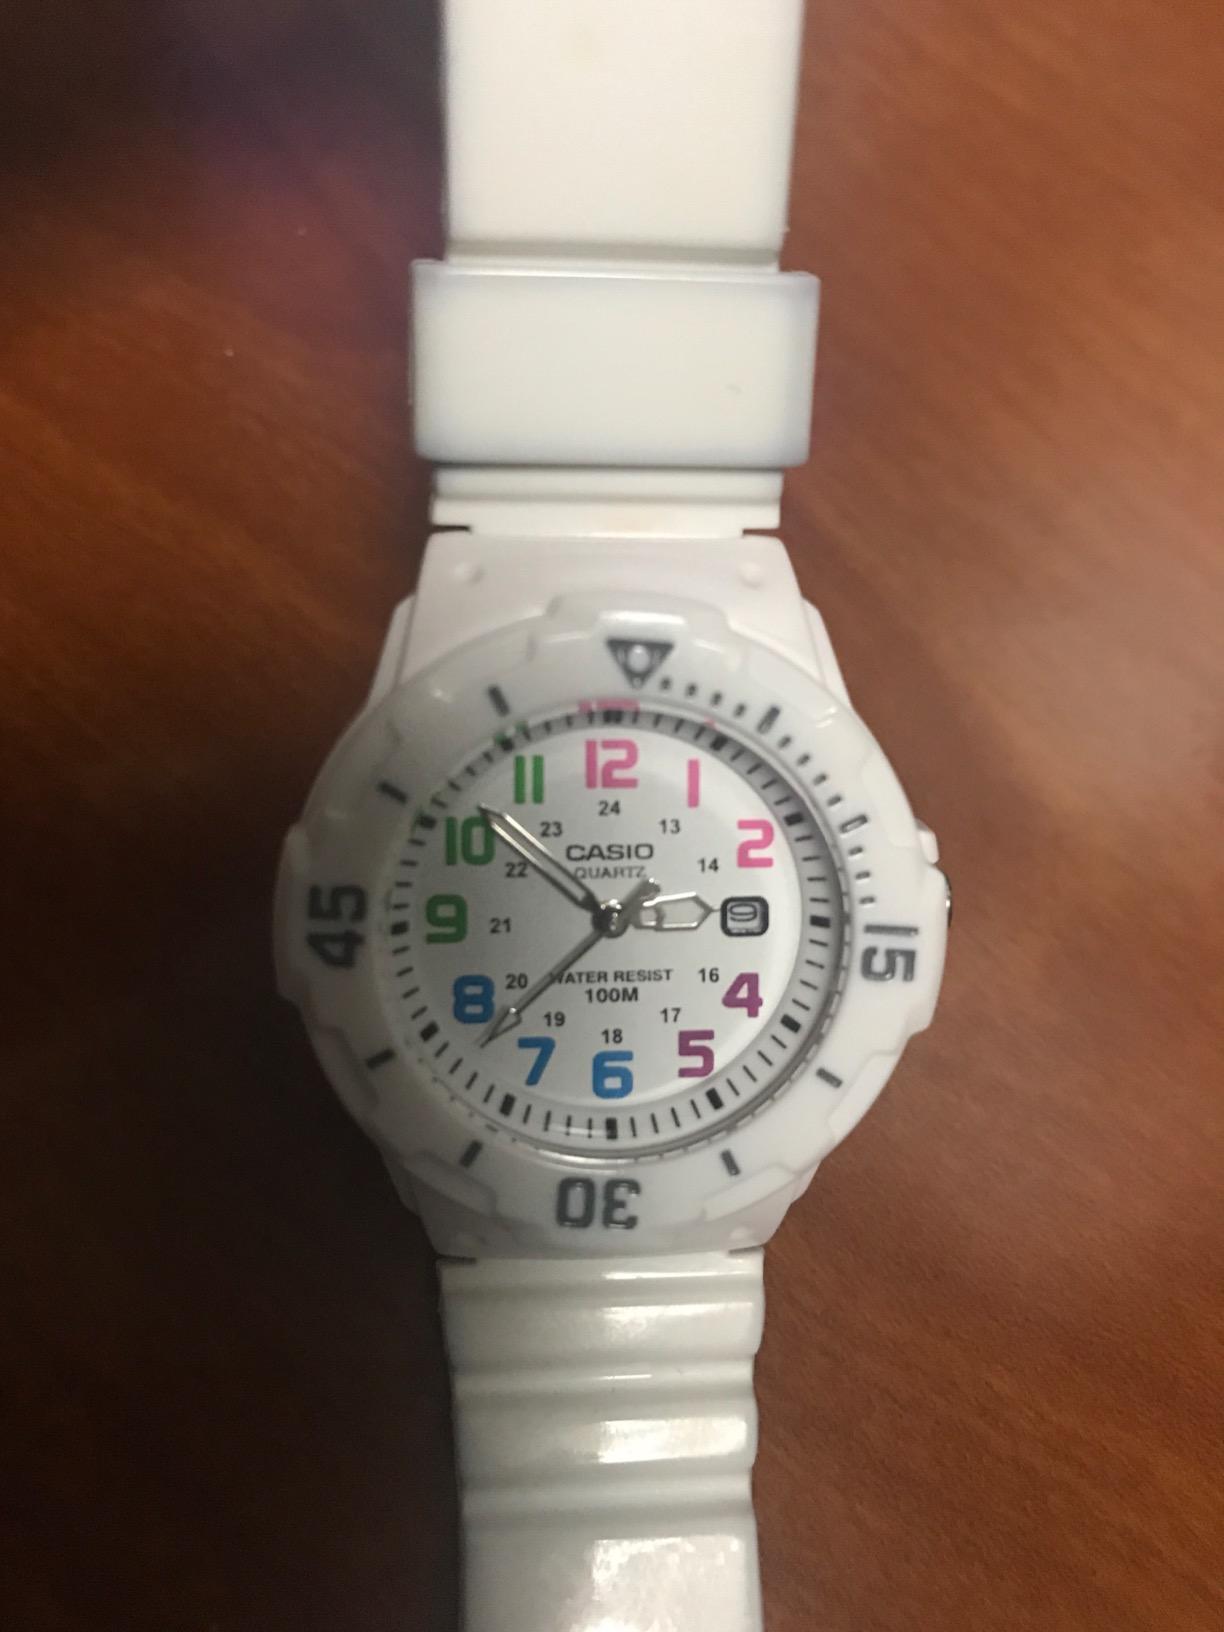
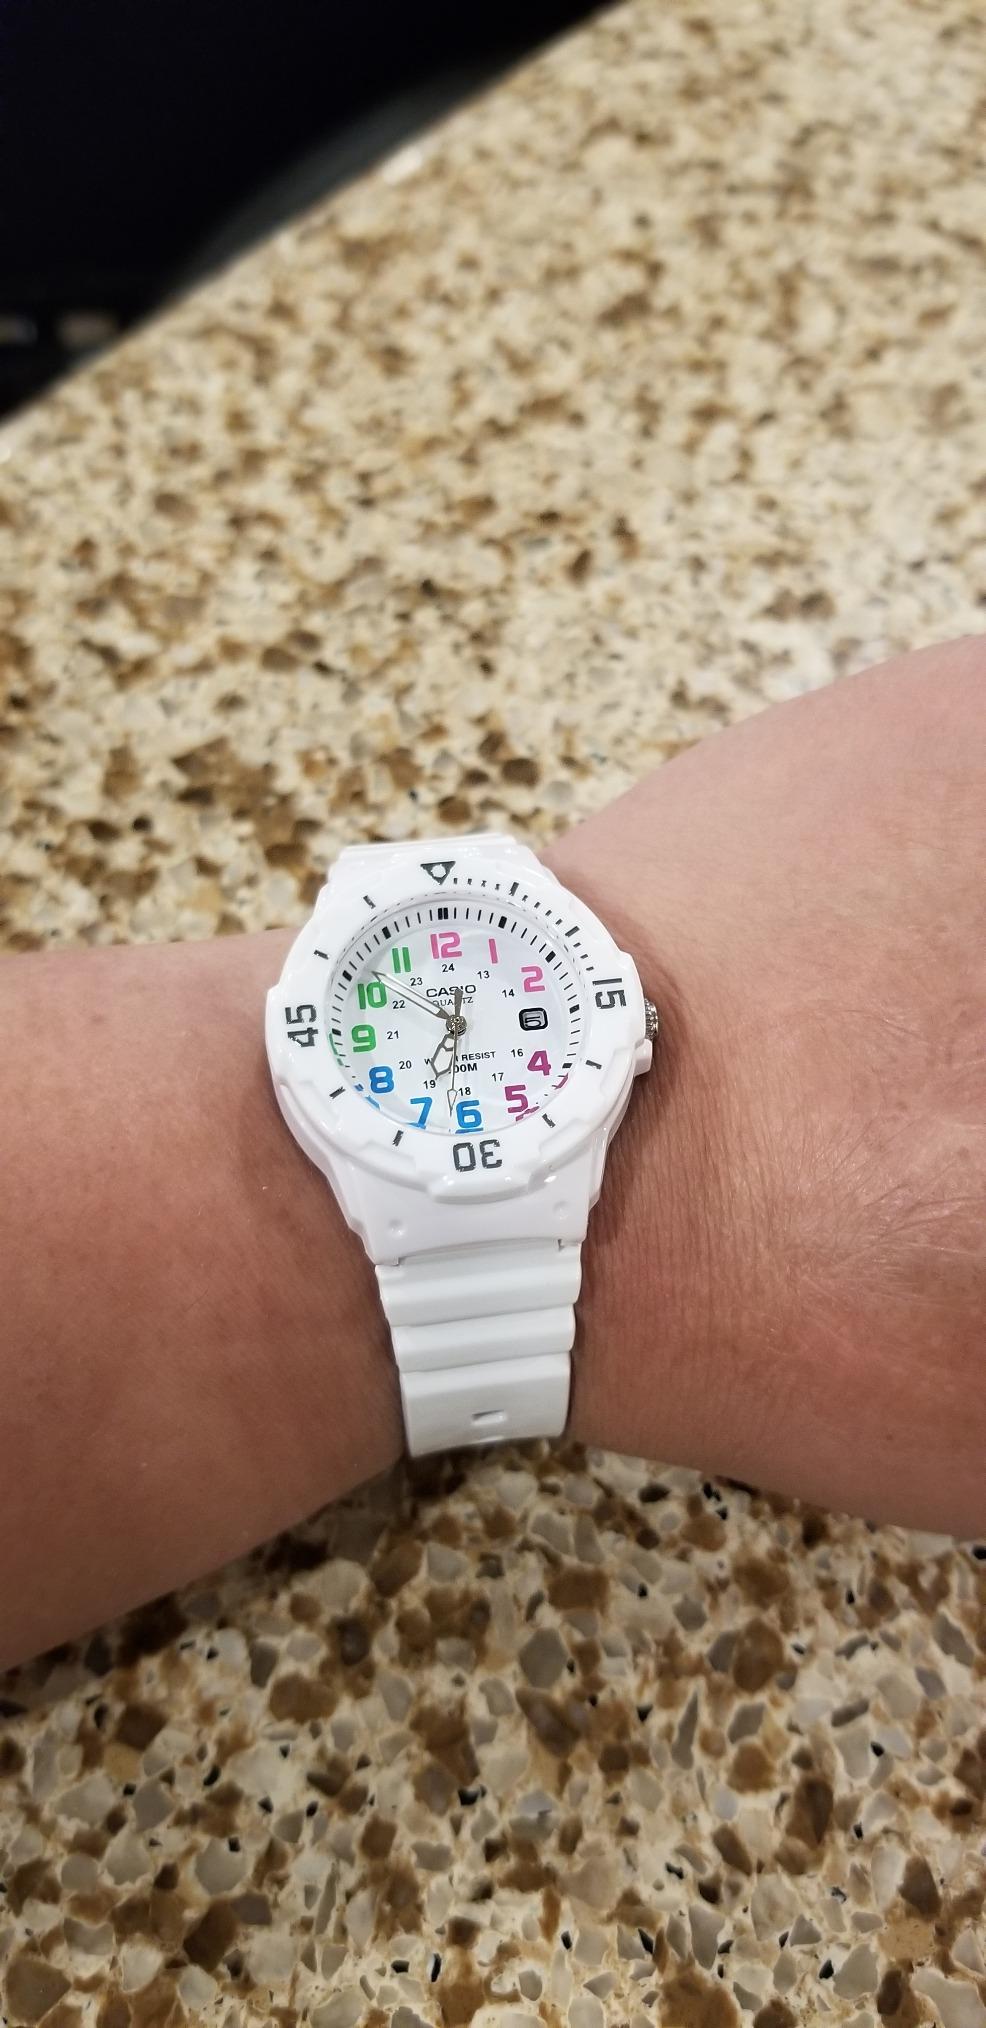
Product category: accessories_watch
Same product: yes